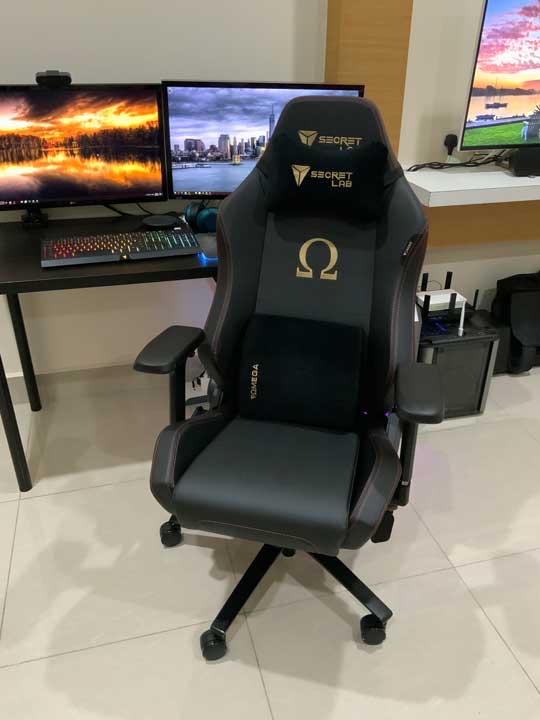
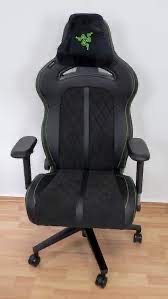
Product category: items_chair
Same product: no